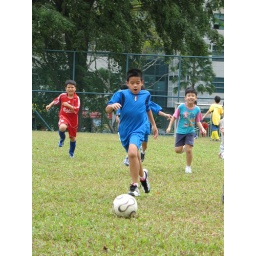
Is everybody chasing the ball or the boy in blue